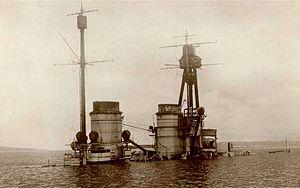
Le SMS Hindenburg fut un croiseur de bataille de la classe Derfflinger de la Marine impériale allemande pendant la Première Guerre mondiale. Dernier croiseur de bataille allemand à entrer en service, il fut nommé en l'honneur de Paul von Hindenburg.